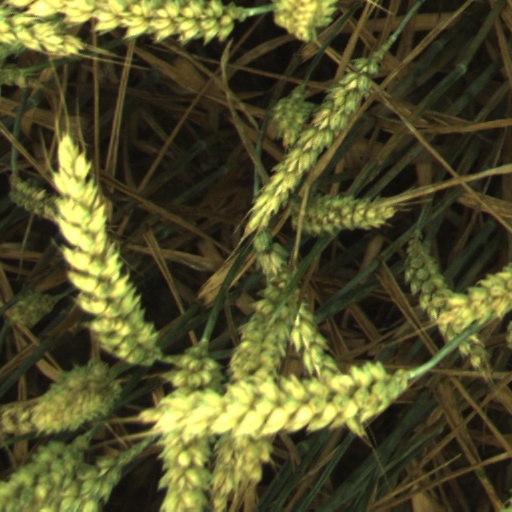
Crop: wheat